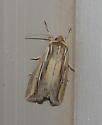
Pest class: wheathead_armyworm_Dargida_diffusa